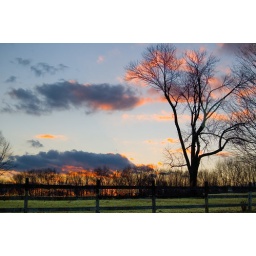
The horses were not in the field when I was there.:-(But the sunset gave me some opportunity.:-)